Equine conformation

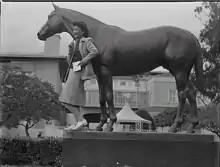
Even in his statue, Seabiscuit was visibly over at the knees

Bucked, Sprung, or Goat Knees/ Over at the Knee